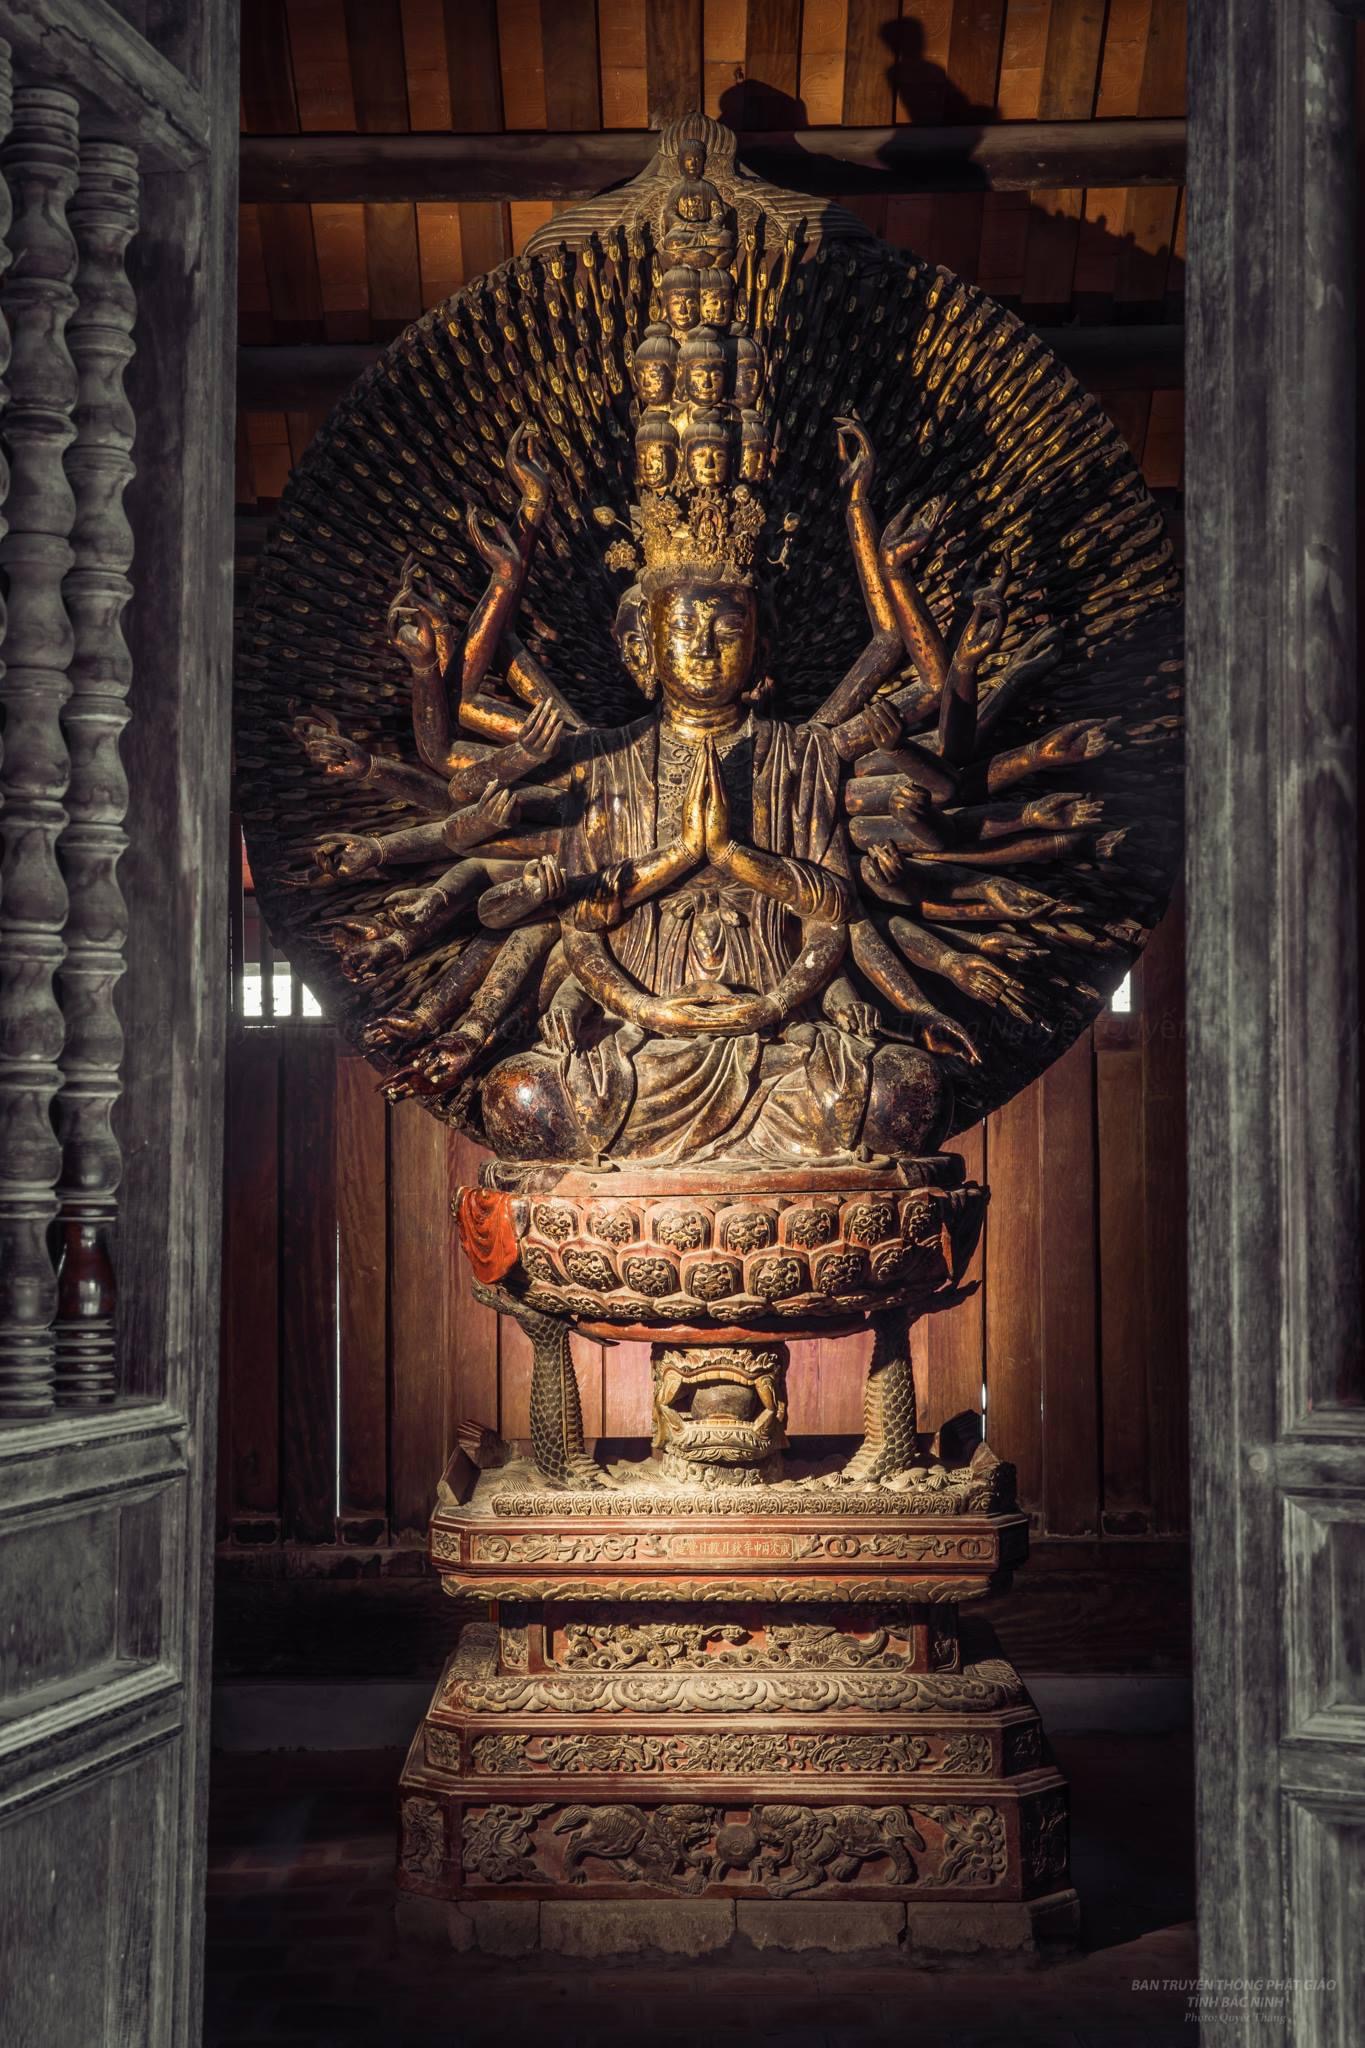
user: text: Tượng Quan Âm trong hình chủ yếu được làm bằng vật liệu gì?
assistant: text: Gỗ

user: text: Có bao nhiêu gương mặt nhỏ được xếp chồng lên trên gương mặt chính của tượng?
assistant: text: Khoảng 11

user: text: Tượng Quan Âm trong hình thường được gọi với tên gì theo đặc điểm của nó?
assistant: text: Quan Âm Nghìn Mắt Nghìn Tay

user: text: Ý nghĩa của việc tượng có nhiều cánh tay và nhiều mắt là gì trong Phật giáo?
assistant: text: Tượng trưng cho khả năng quán chiếu và cứu độ chúng sinh ở khắp mọi nơi của Bồ Tát

user: text: Bức tượng này được cho là hiện vật tiêu biểu của ngôi chùa nào và mang đặc trưng của nền điêu khắc Phật giáo Việt Nam giai đoạn nào?
assistant: text: Tượng là hiện vật tiêu biểu của Chùa Bút Tháp, tỉnh Bắc Ninh và mang đặc trưng của nghệ thuật điêu khắc thời Lê Trung Hưng (Thế kỷ 17)